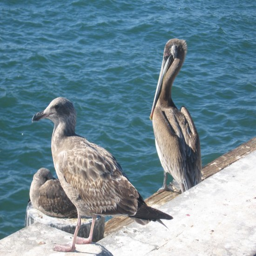
animal and gulls on the edge .